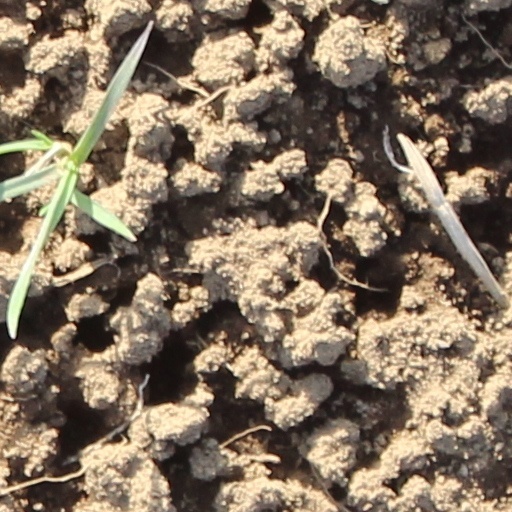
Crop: wheat